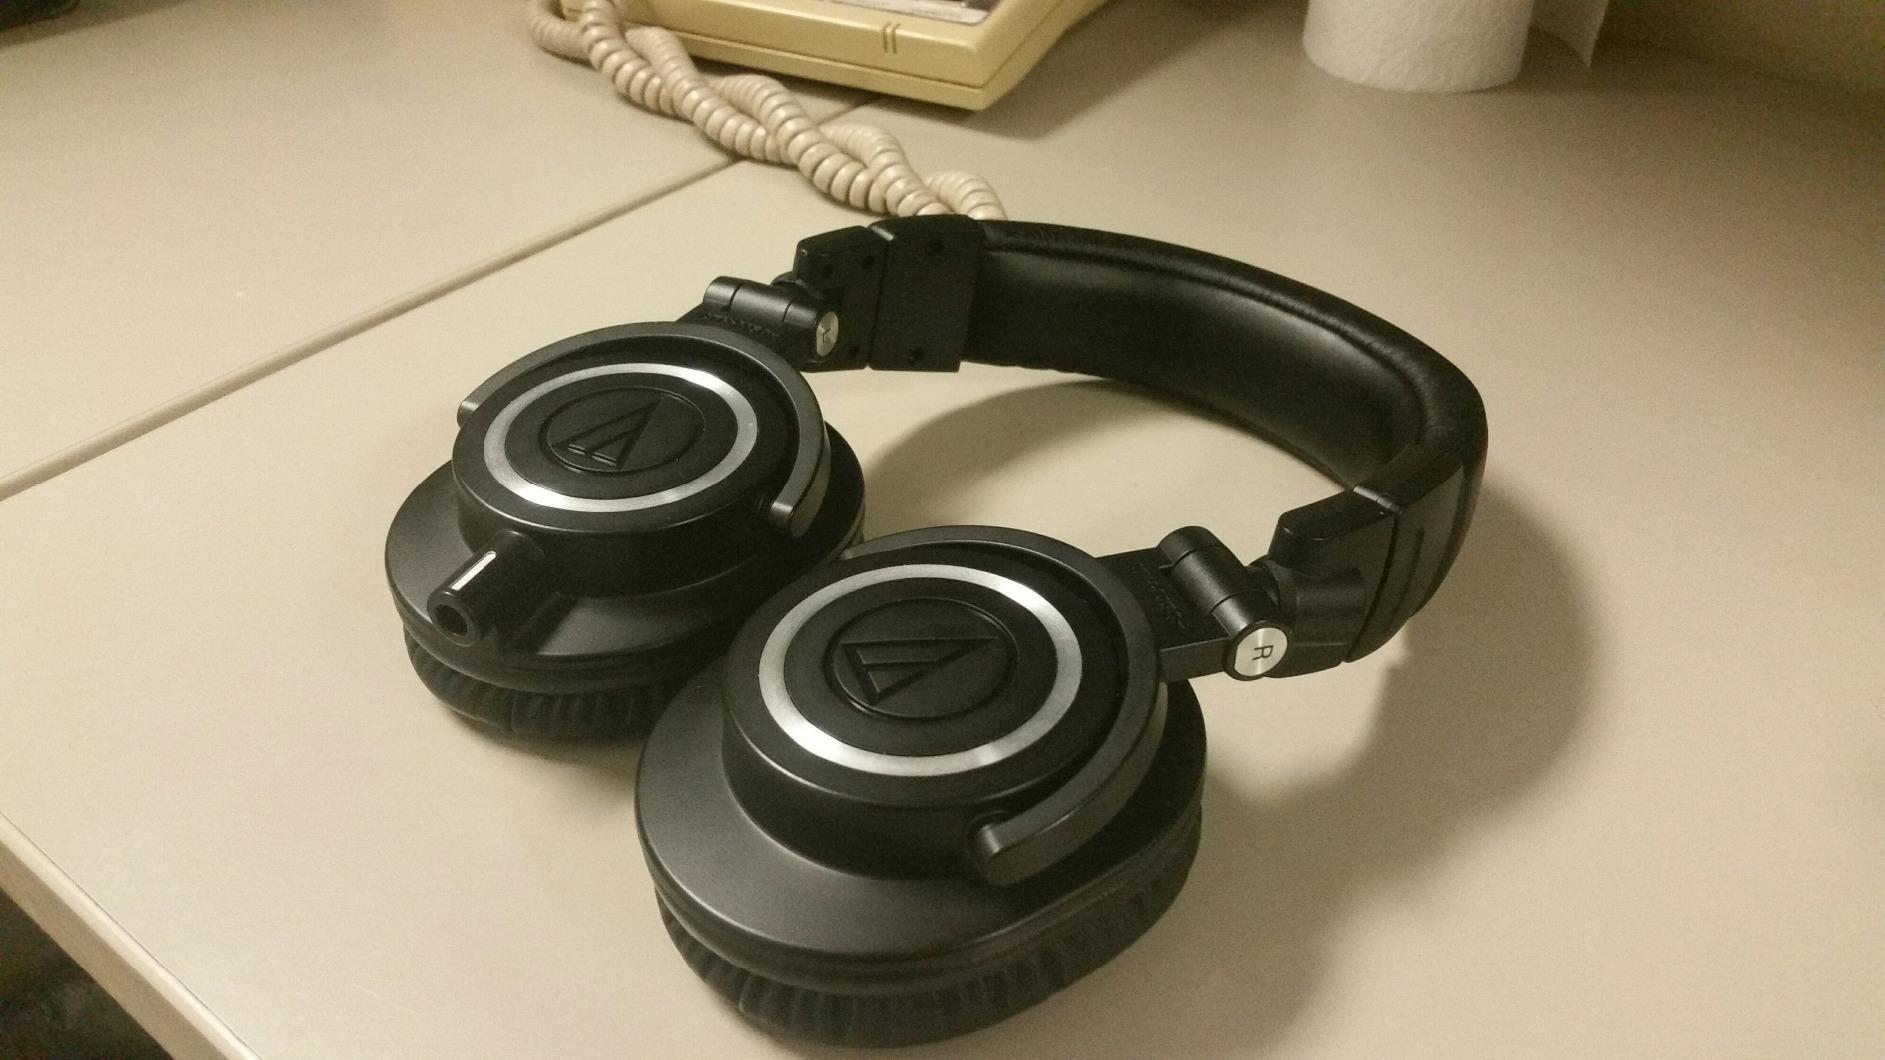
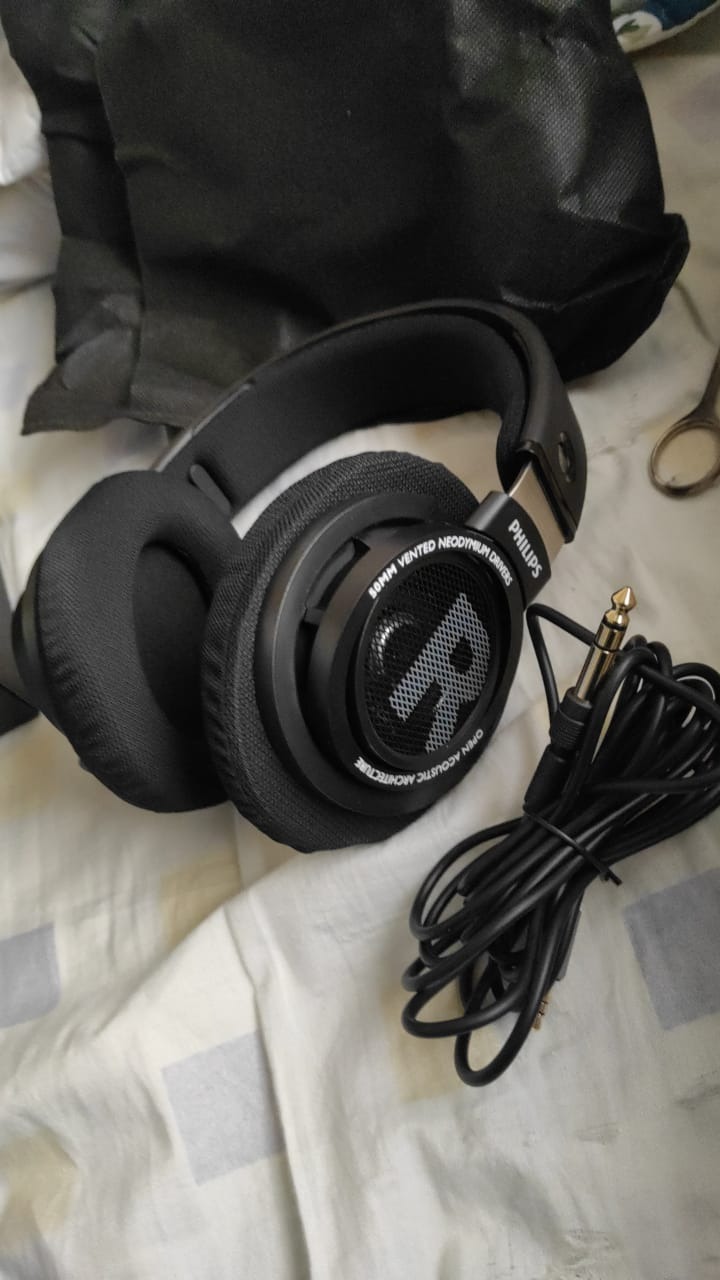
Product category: headphones
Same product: no